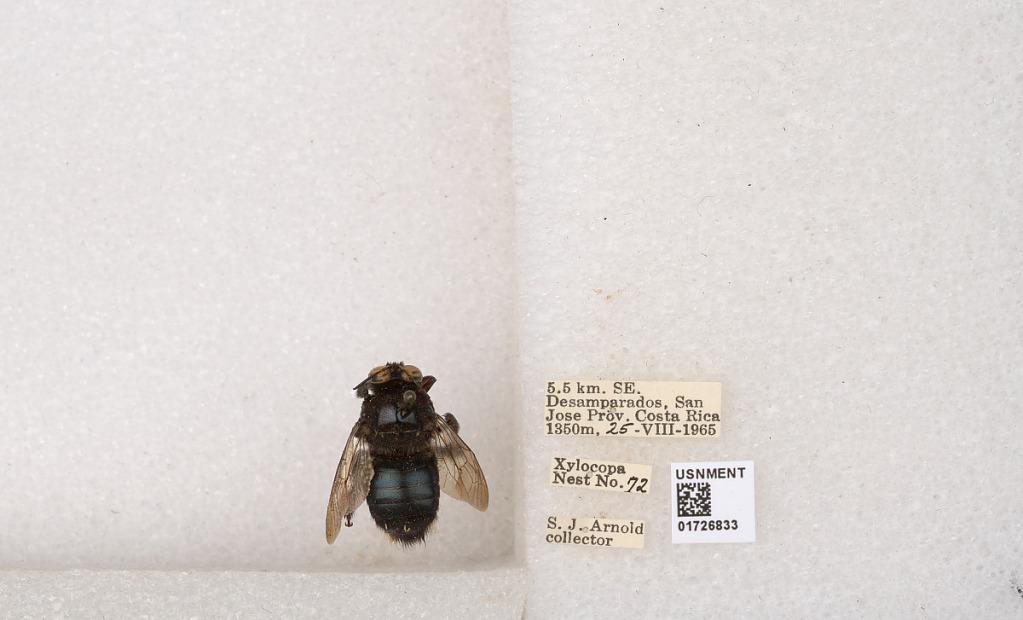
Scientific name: Xylocopa (Schonnherria) lateralis Say
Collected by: J. Araujo
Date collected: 1965-8-25
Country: Costa Rica
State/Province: San Jose
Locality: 5.5 km. SE. Desamparados